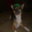
Label: dog